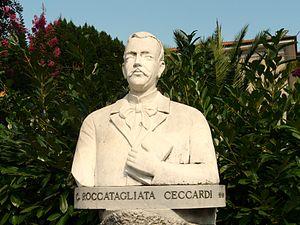
Ceccardo Roccatagliata Ceccardi est un poète et écrivain italien.